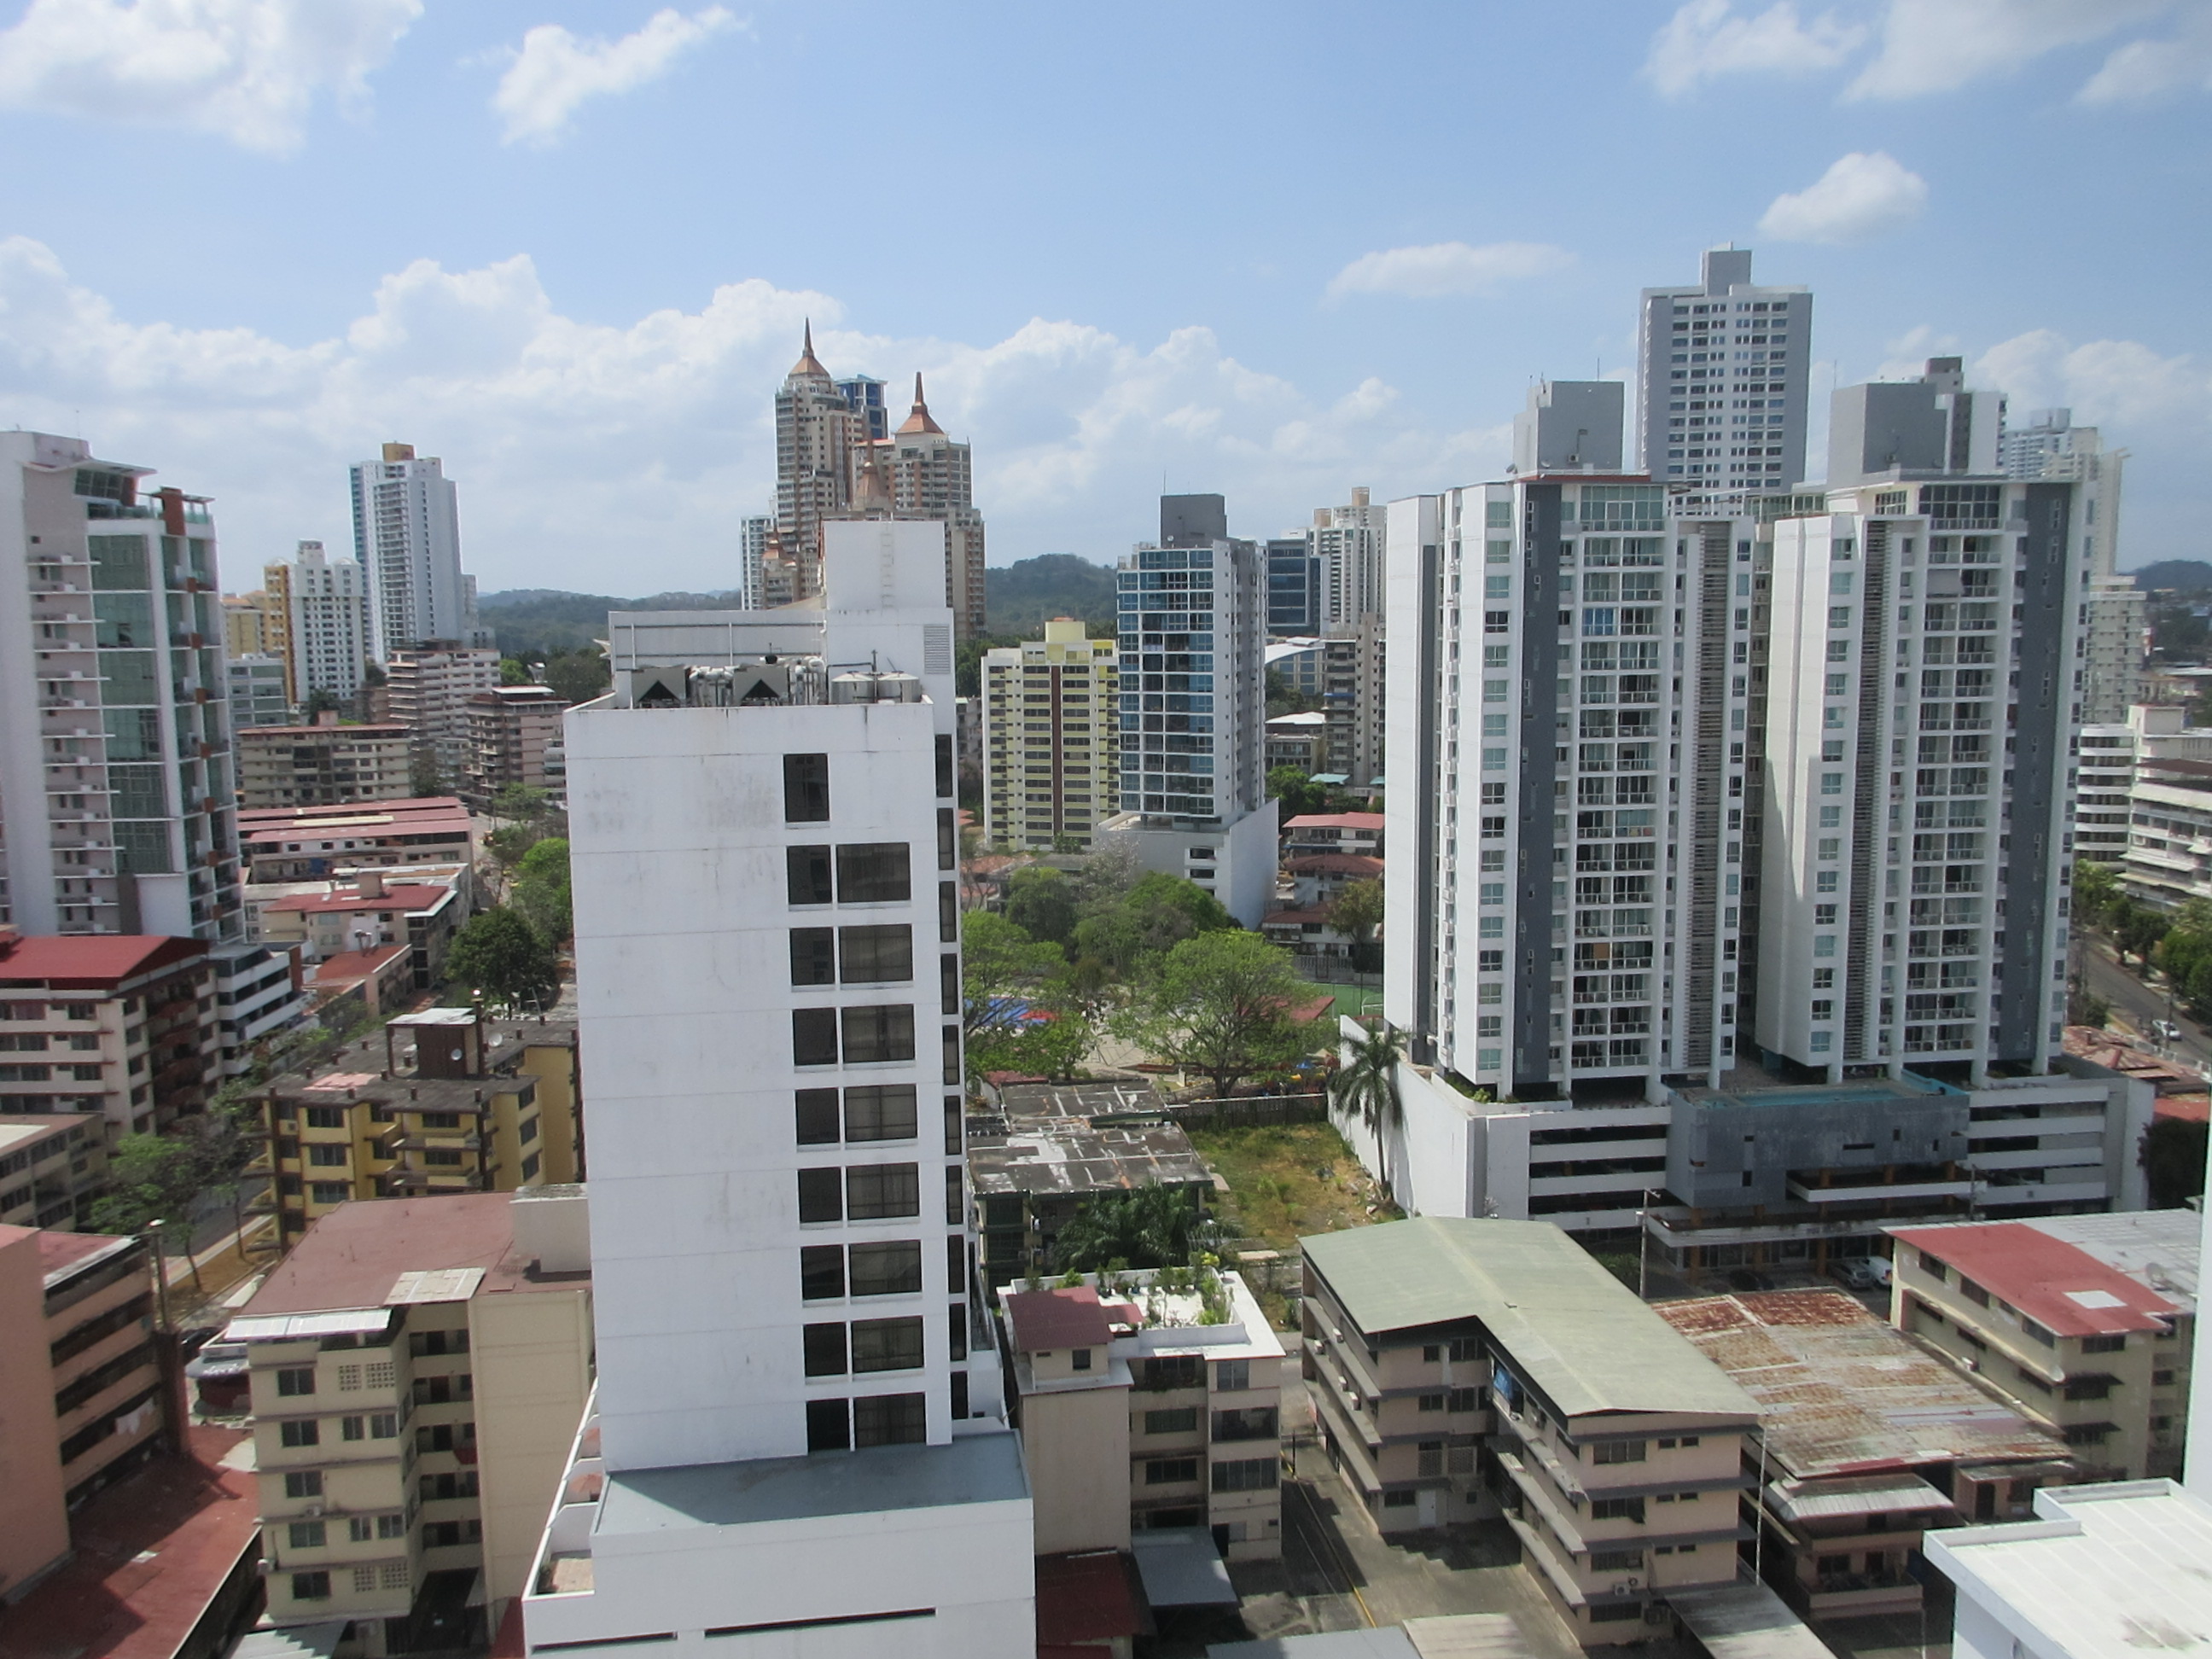
natural, cloud, building, skyscraper, sky, daytime, tower, tower block, urban design, house, neighbourhood, commercial building, cityscape, residential area, condominium, real estate, landscape, facade, roof, city, tree, composite material, metropolitan area, metropolis, mixed use, apartment, headquarters, suburb, bird's eye view, fixture, cumulus, downtown, window, corporate headquarters, skyline, horizon, engineering, aerial photography, plant